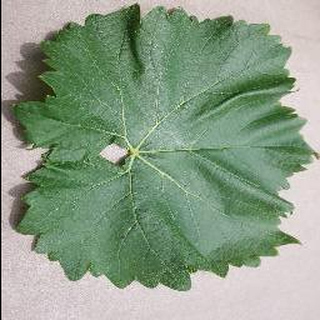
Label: healthy_grape